Oxford Blue (colour)

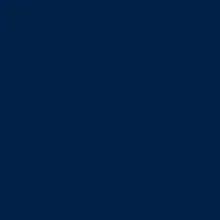
Oxford Blue colour #002147

Oxford Blue, a shade of navy blue, is the official colour of the University of Oxford. The official Oxford branding guidelines set its definition as Pantone 282, equivalent to the hex code #002147.